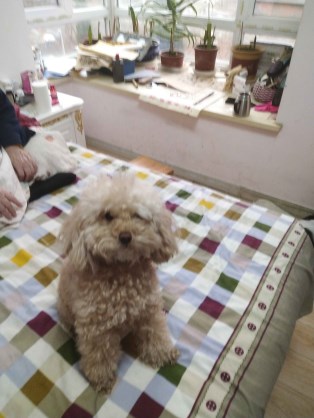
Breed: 7449-n000128-teddy